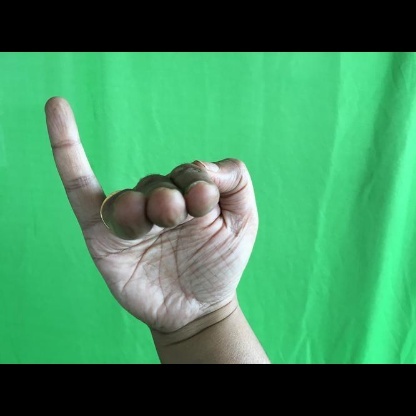
Mudra: Hamsapaksha